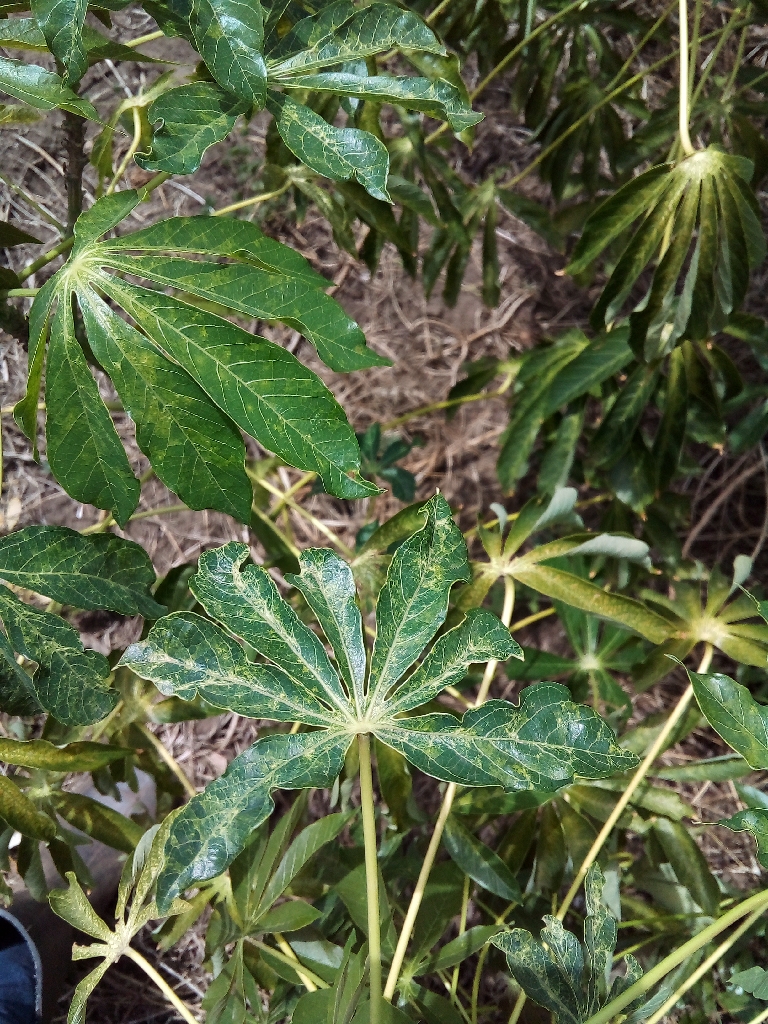
Label: cassava mosaic disease (cmd)